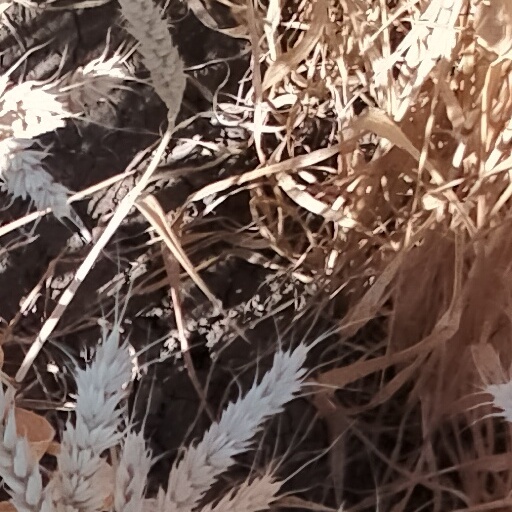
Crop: wheat